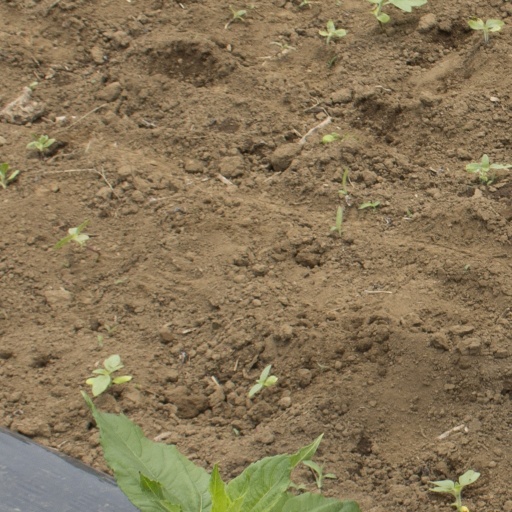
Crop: Jerusalem artichoke